Norwegian Correctional Service

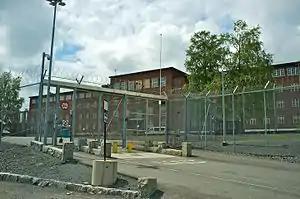
Ila Detention and Security Prison

The Correctional Service is organised into a hierarchy consisting of the Correctional Services Directorate ("Kriminalomsorgsdirektoratet") which is responsible for the professional and administrative management, a "regional level", consisting of five "regional administrations", and a "local level" with individual prison and probation offices. In addition, the Correctional Service of Norway Staff Academy (KRUS), which has responsibility for agency training of prison officers and The Correctional IT services (KITT), which is responsible for the development, implementation and customization of Information technology systems in the agency.